Ogden Valley, Utah

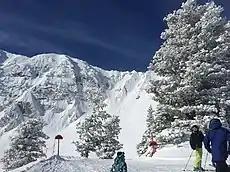
Snowbasin Ski Resort in 2019

Peter Skene Ogden entered the valley on May 16, 1825 with a band of trappers employed by the Hudson's Bay Company. William Kittson was in the group as well and drew a map of the area. They were trapping beaver as part of the company's campaign to eliminate all the furbearing animals between British-controlled territories and U.S. territory in order to keep American fur hunters from entering the Oregon Country. The HBC band left the Valley a few days later, but returned on May 25 after American trappers drove them away from Mountain Green at Deserter Point. In 1849 Captain Howard Stansbury of the U.S. Army explored the valley during an expedition to Northern Utah with Jim Bridger. Stansbury described the area as a "most lovely, broad, open valley" with its "numerous bright little streams of pure running water" a "scene...cheering in the highest degree".